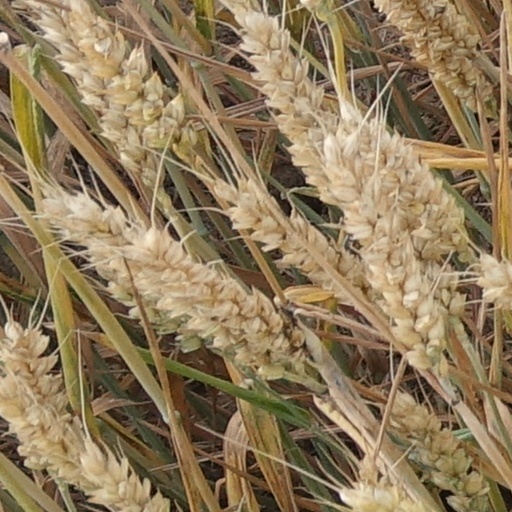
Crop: wheat